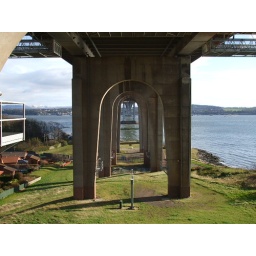
I love this symmetric view just which can be seen just under the road bridge